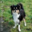
Label: dog